2004 V8 Supercar Championship Series

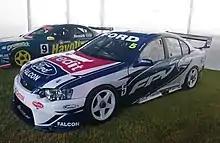
Glenn Seton placed 15th in the Championship driving a Ford Falcon BA for Ford Performance Racing. The car is pictured in 2018.

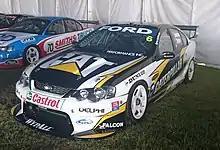
Craig Lowndes placed 20th in the Championship driving this Ford Falcon BA for Ford Performance Racing. The car is pictured in 2018.

The following drivers and teams competed in the 2004 V8 Supercar Championship Series. The series comprised eleven sprint rounds and two endurance rounds (the Sandown 500 and the Bathurst 1000) with each car driven by two drivers in the endurance rounds.